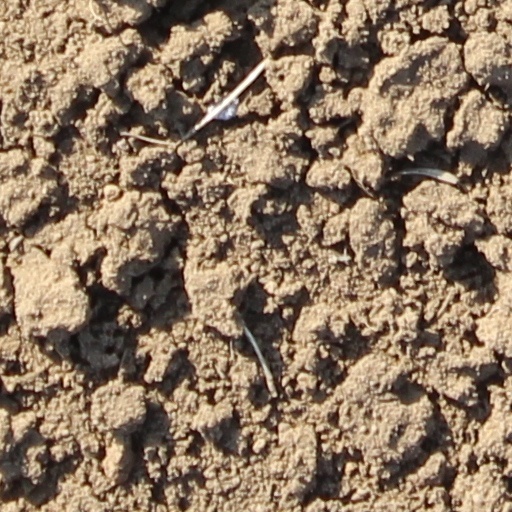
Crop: wheat